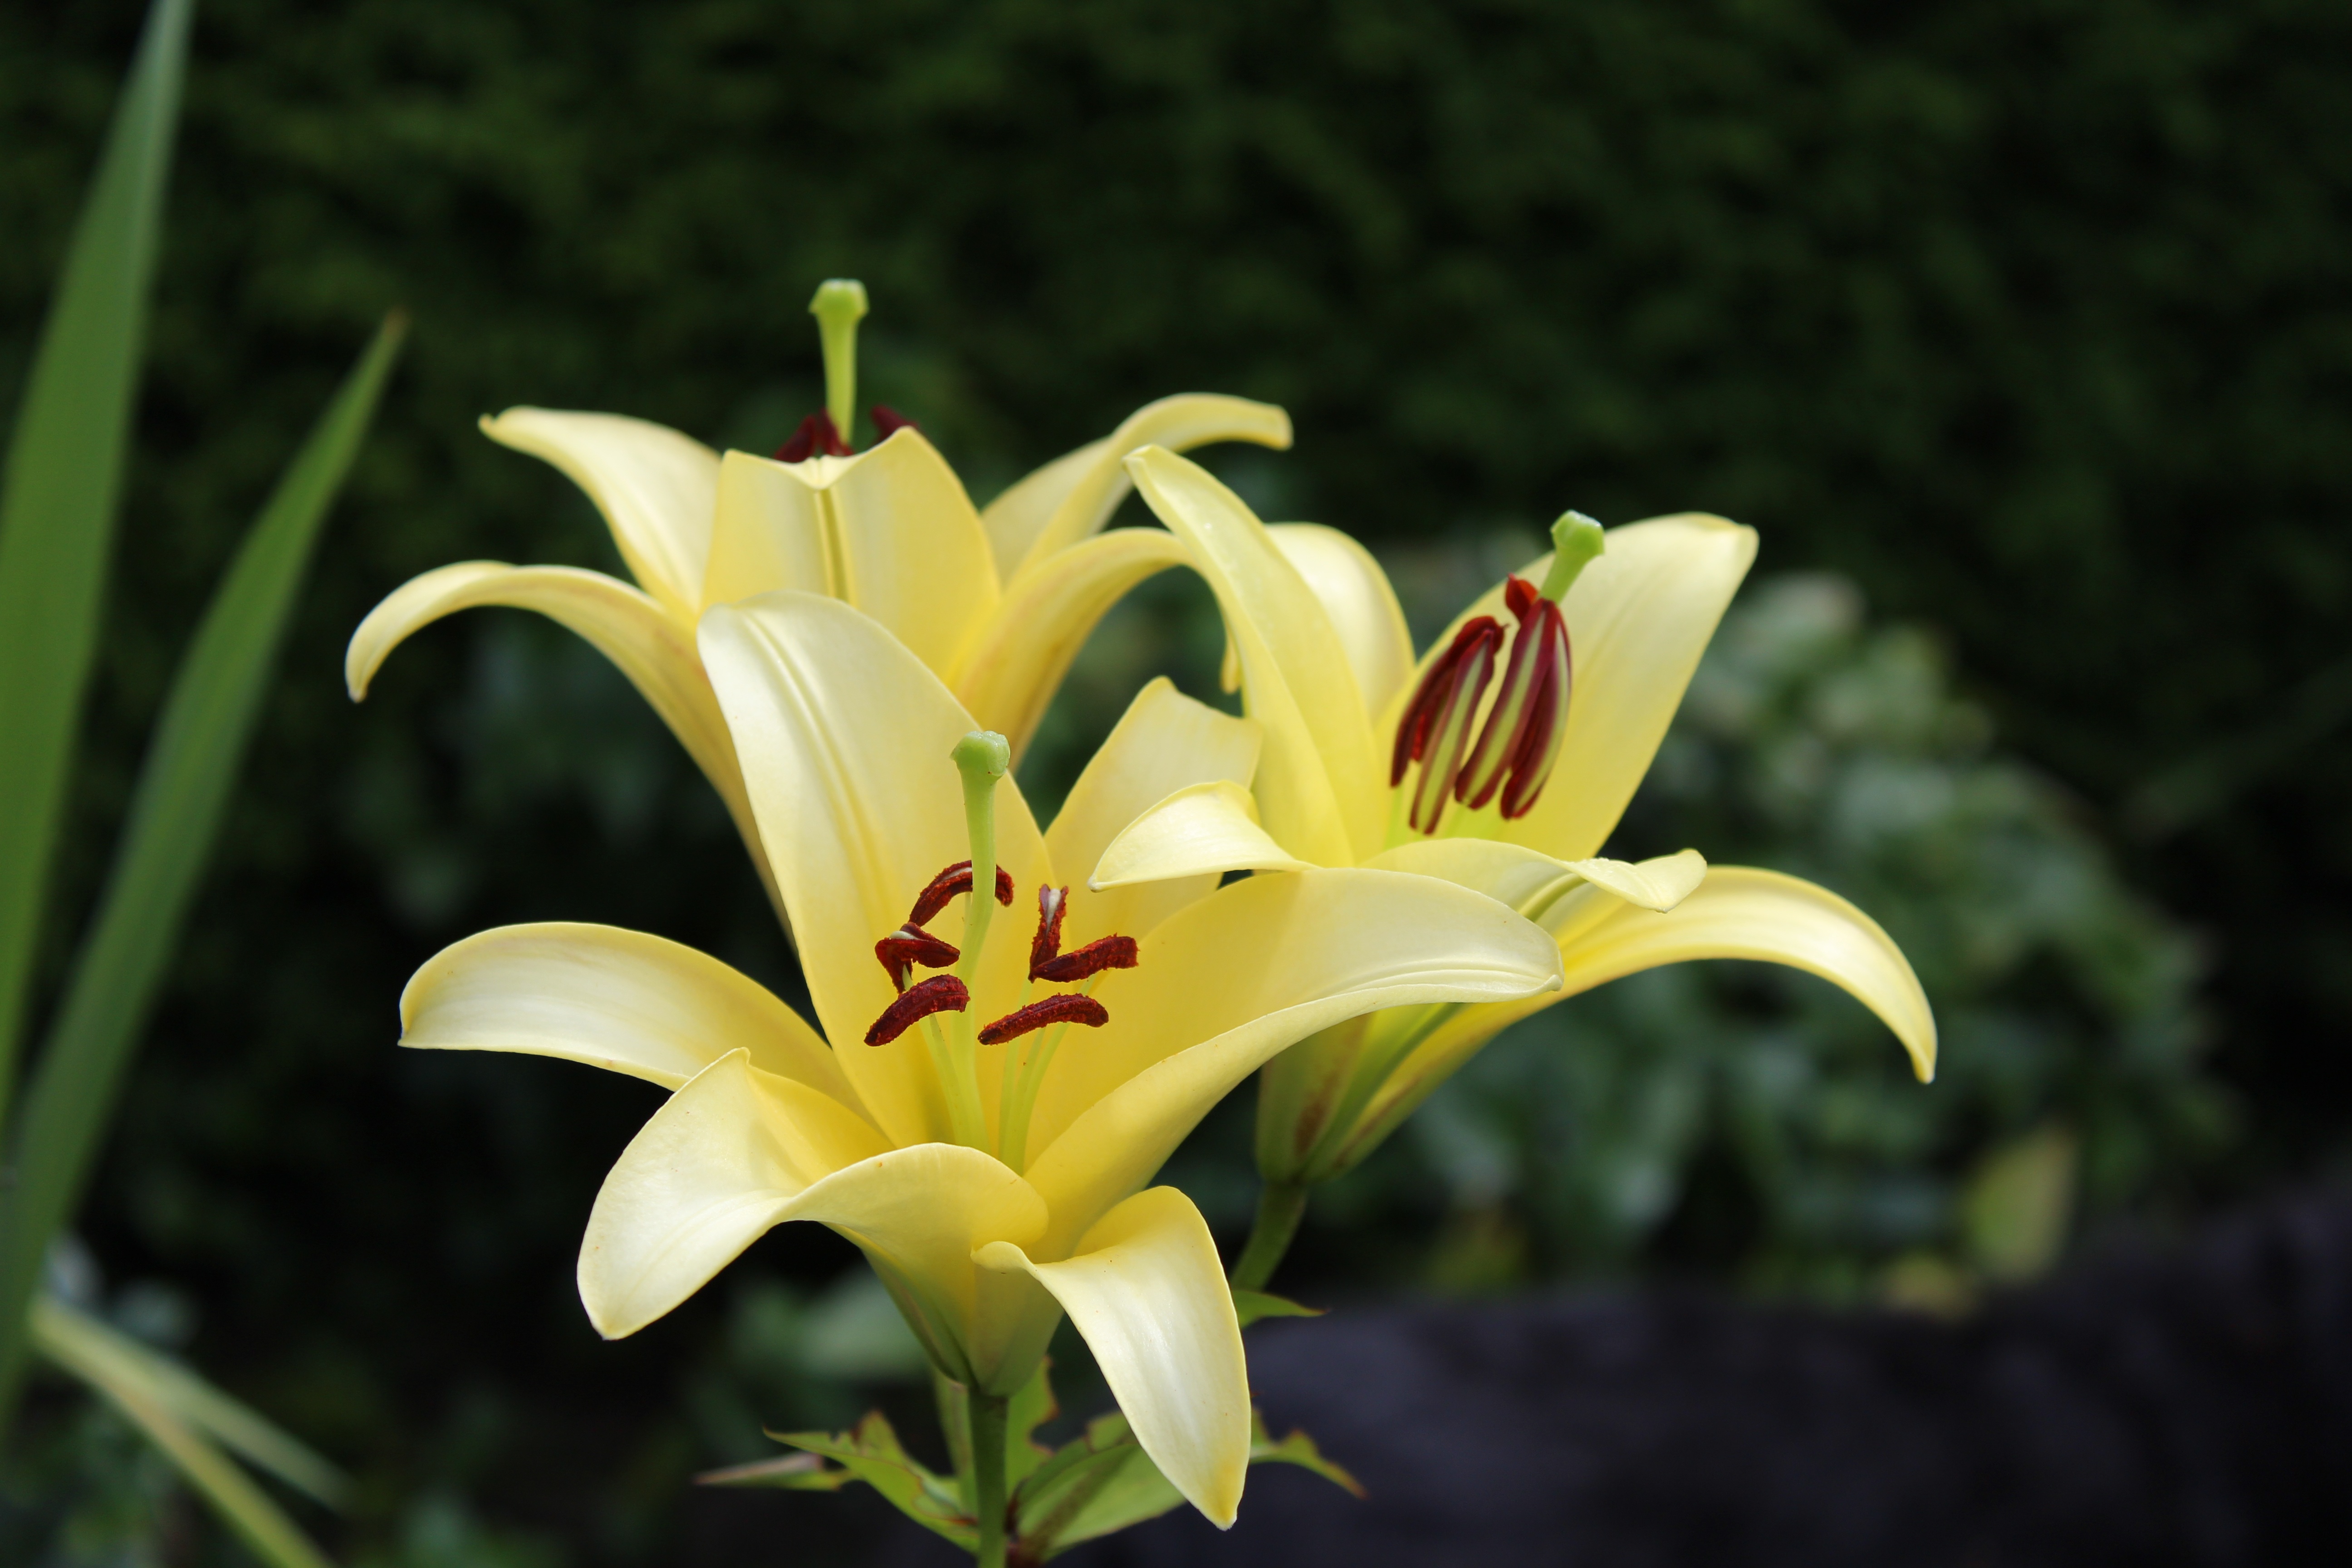
nature, plant, flower, petal, botany, yellow, garden, close, flora, wildflower, flowers, lily, daylily, macro photography, flowering plant, flower stamp, lily family, land plant, fawn lily